Ommegang

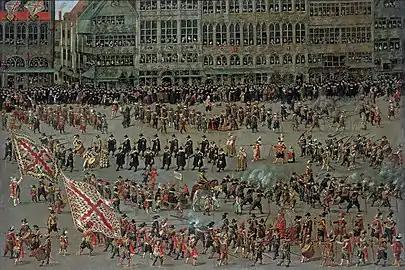
"The Ommegang in Brussels on 31 May 1615", by Denis van Alsloot

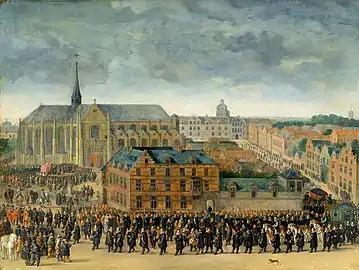
"The Infanta Isabella shooting the Grand Serment bird with a crossbow at the Sablon during the Ommegang in Brussels of 31 May 1615", by Antoon Sallaert

The Ommegang of Brussels is celebrated every July in Brussels. According to legend, the origin of the Ommegang of Brussels goes back to a local devout woman named Beatrix (Béatrice or Beatrijs) Soetkens. She had a vision in which the Virgin Mary instructed her to steal the miraculous statue of "Onze-Lieve-Vrouw op 't Stocxken" ("Our Lady on the Little Stick") from the Cathedral of Our Lady in Antwerp, bring it to Brussels, and place it in the chapel of the Crossbowmen's Guild in the Sablon/Zavel district. The woman stole the statue, and through a series of miraculous events, was able to transport it to Brussels by boat in 1348. It was then solemnly placed in the chapel and venerated as the guild's patron. The guild also promised to hold an annual procession, called an "Ommegang", in which the statue was carried through Brussels.